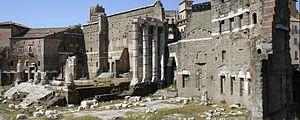
Panorama du forum d'Auguste.
Le forum d'Auguste est l'un des forums impériaux de Rome. Il a été construit à la fin du Iᵉʳ siècle av. J.-C., sous le règne de l'empereur Auguste. Il est situé actuellement dans le rione de Monti.
Les arcs de Drusus et Germanicus sont deux arcs de triomphe élevés au début du Iᵉʳ siècle en l'honneur de Julius Caesar Drusus et de Germanicus.